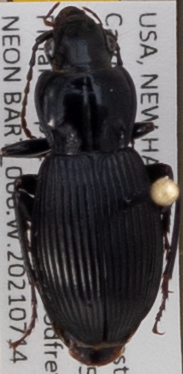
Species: Pterostichus coracinus
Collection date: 2021-07-14
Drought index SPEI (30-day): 0.47
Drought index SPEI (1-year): -1.13
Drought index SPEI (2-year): -0.8